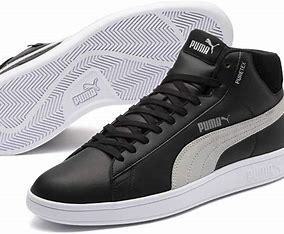
Brand: Puma
Model: Smash V2